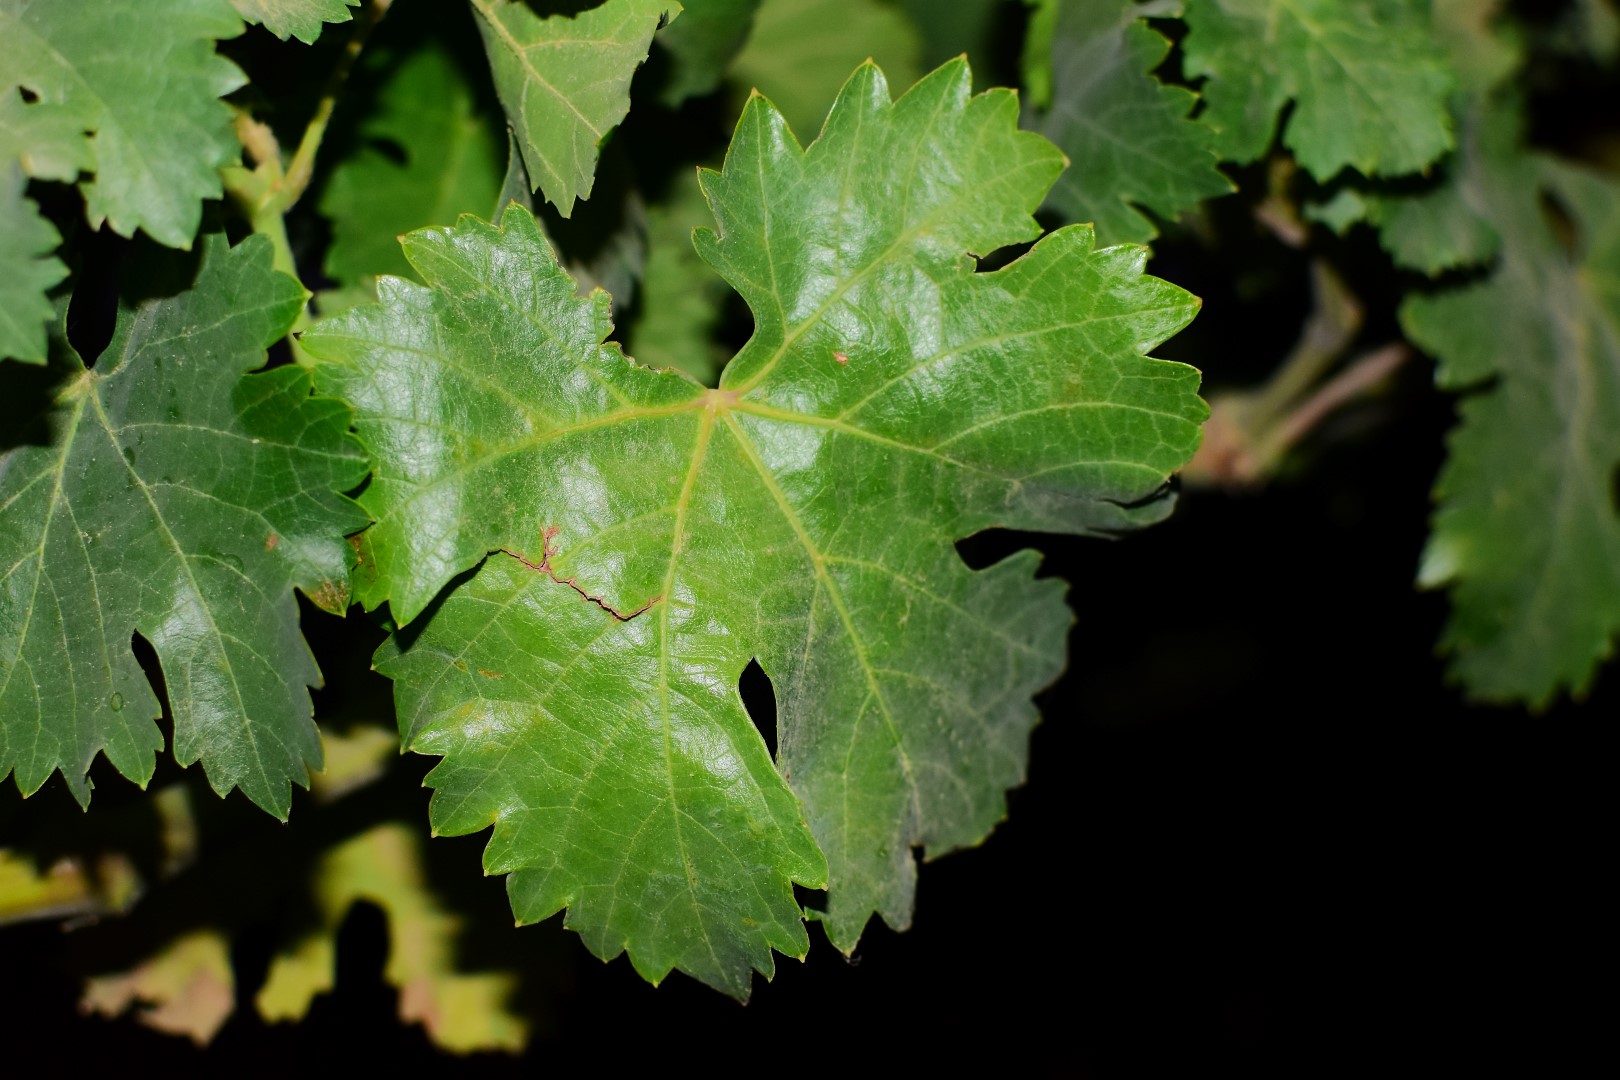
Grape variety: Aswud Balad